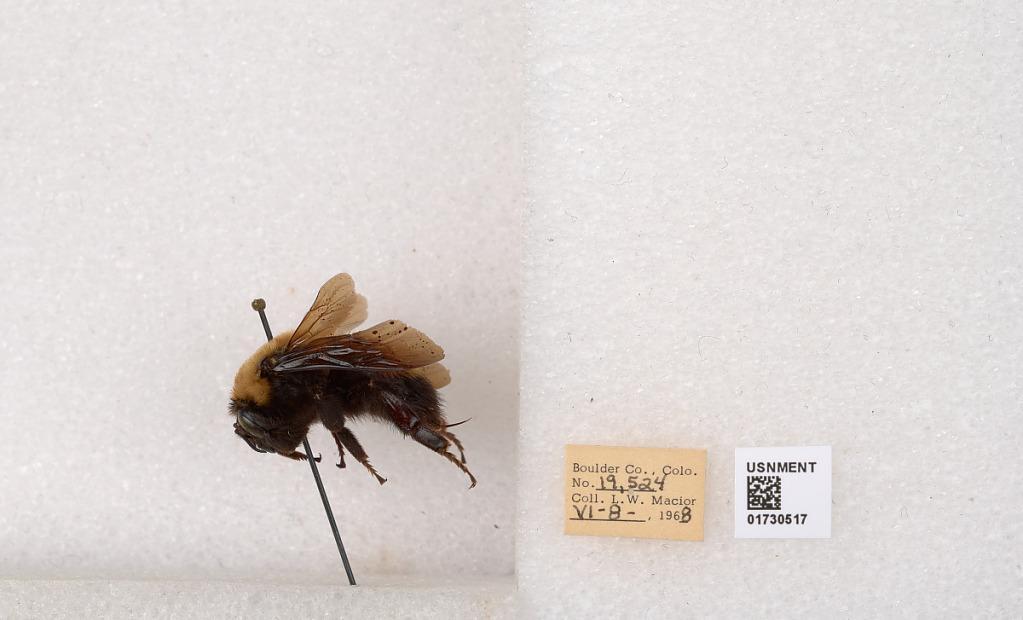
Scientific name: Bombus (Bombus) nevadensis Cresson
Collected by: L. Macior
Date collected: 1968-6-8
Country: United States
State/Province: Colorado
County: Boulder
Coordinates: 40.0925, -105.358